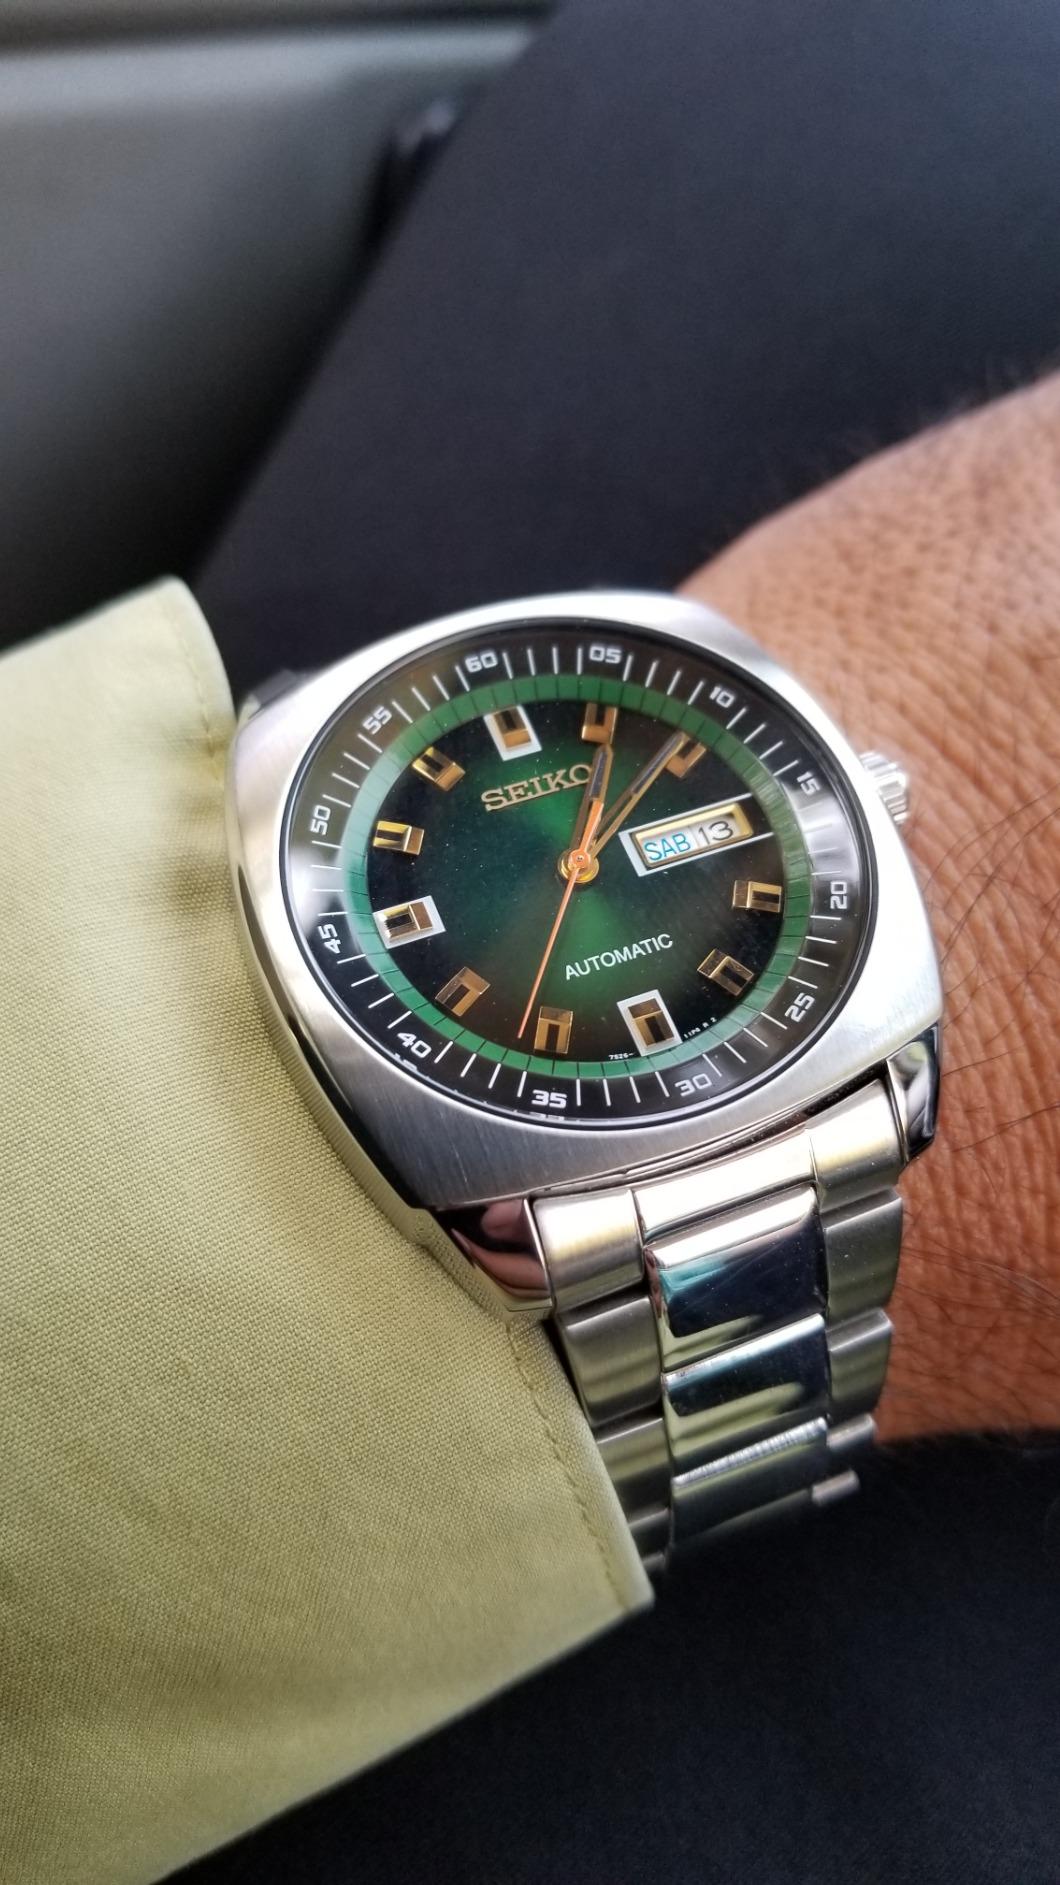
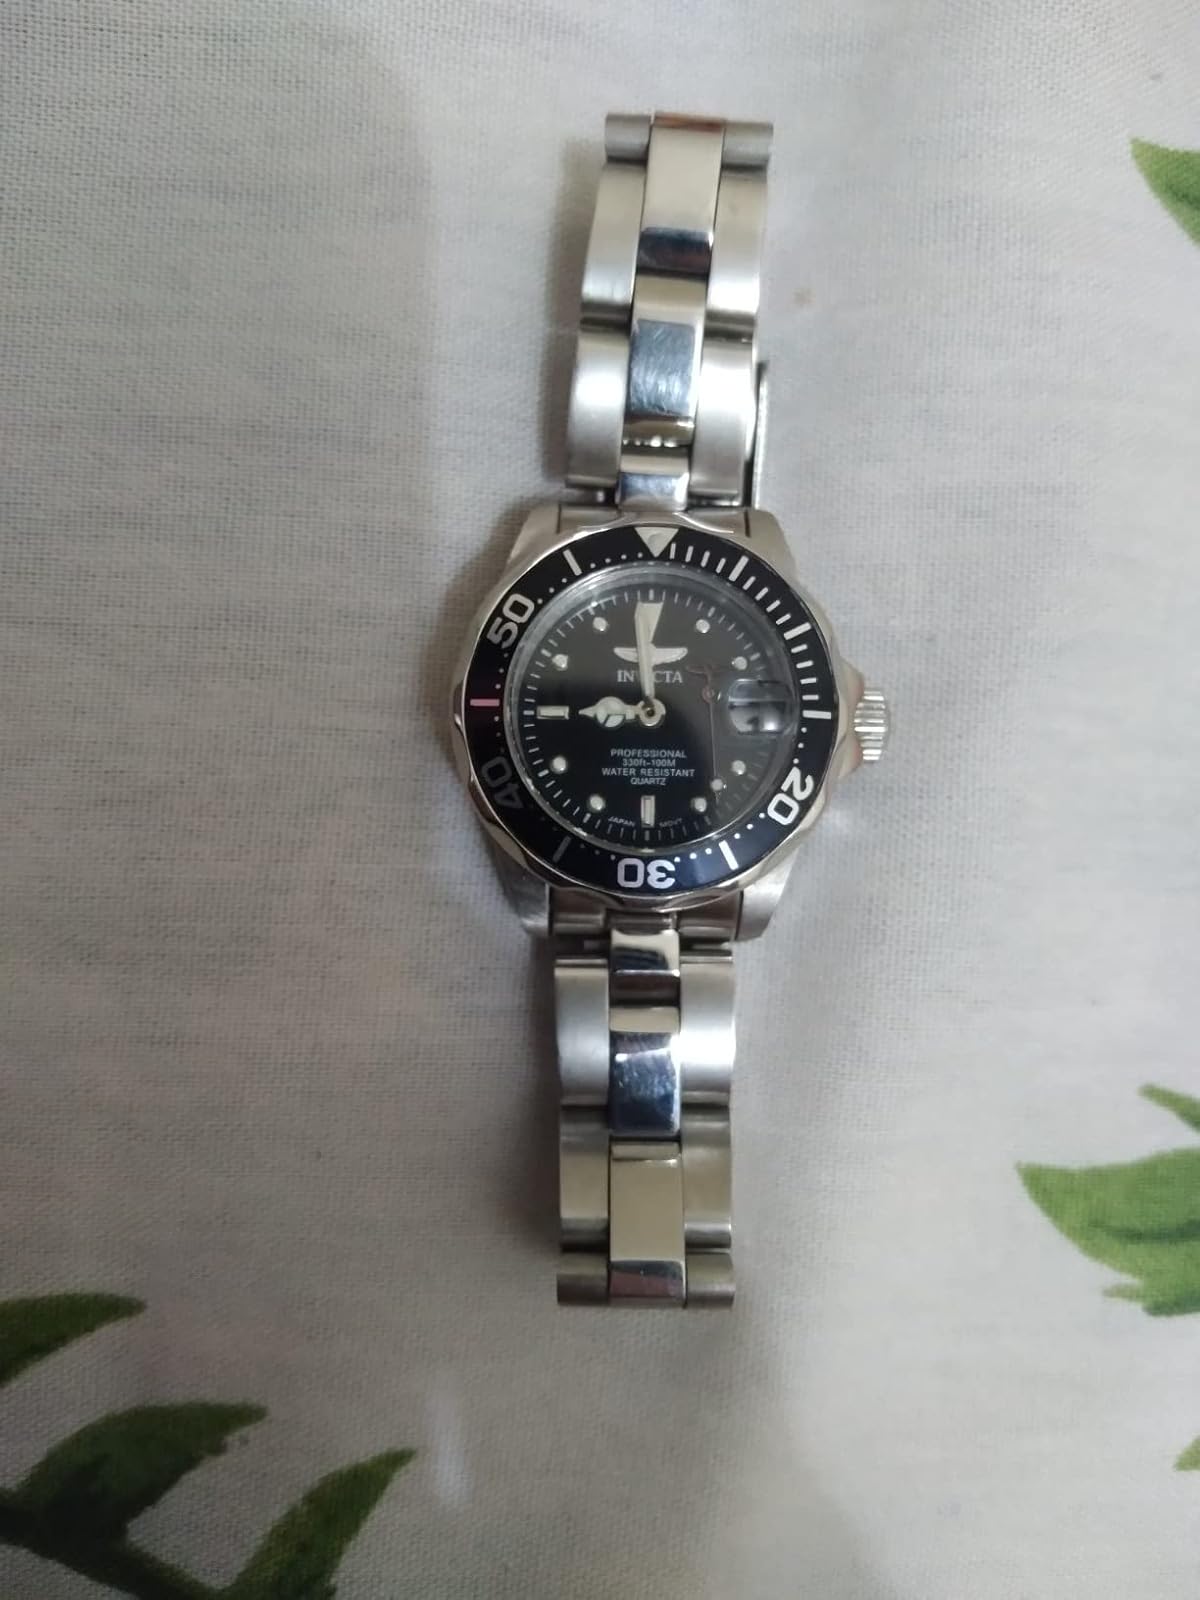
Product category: accessories_watch
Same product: no